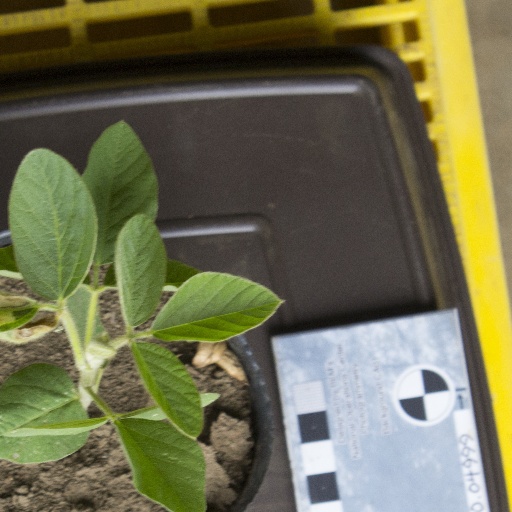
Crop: soybean